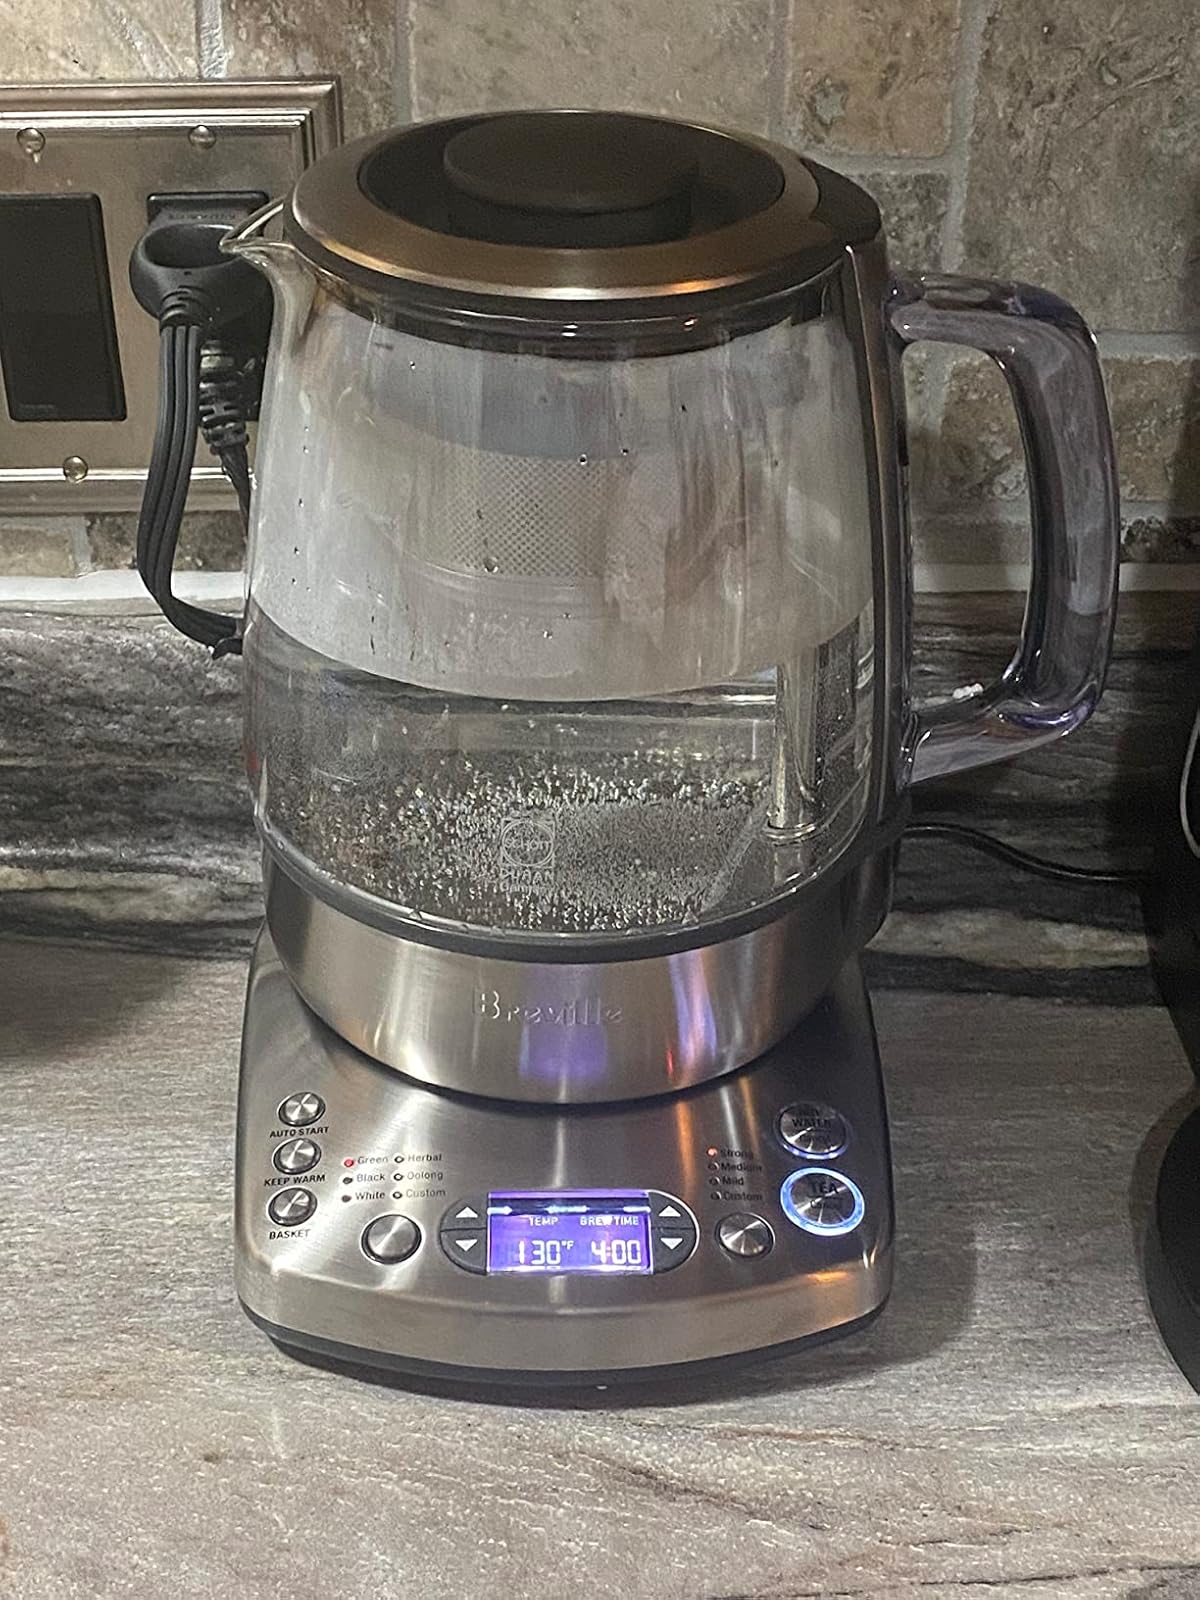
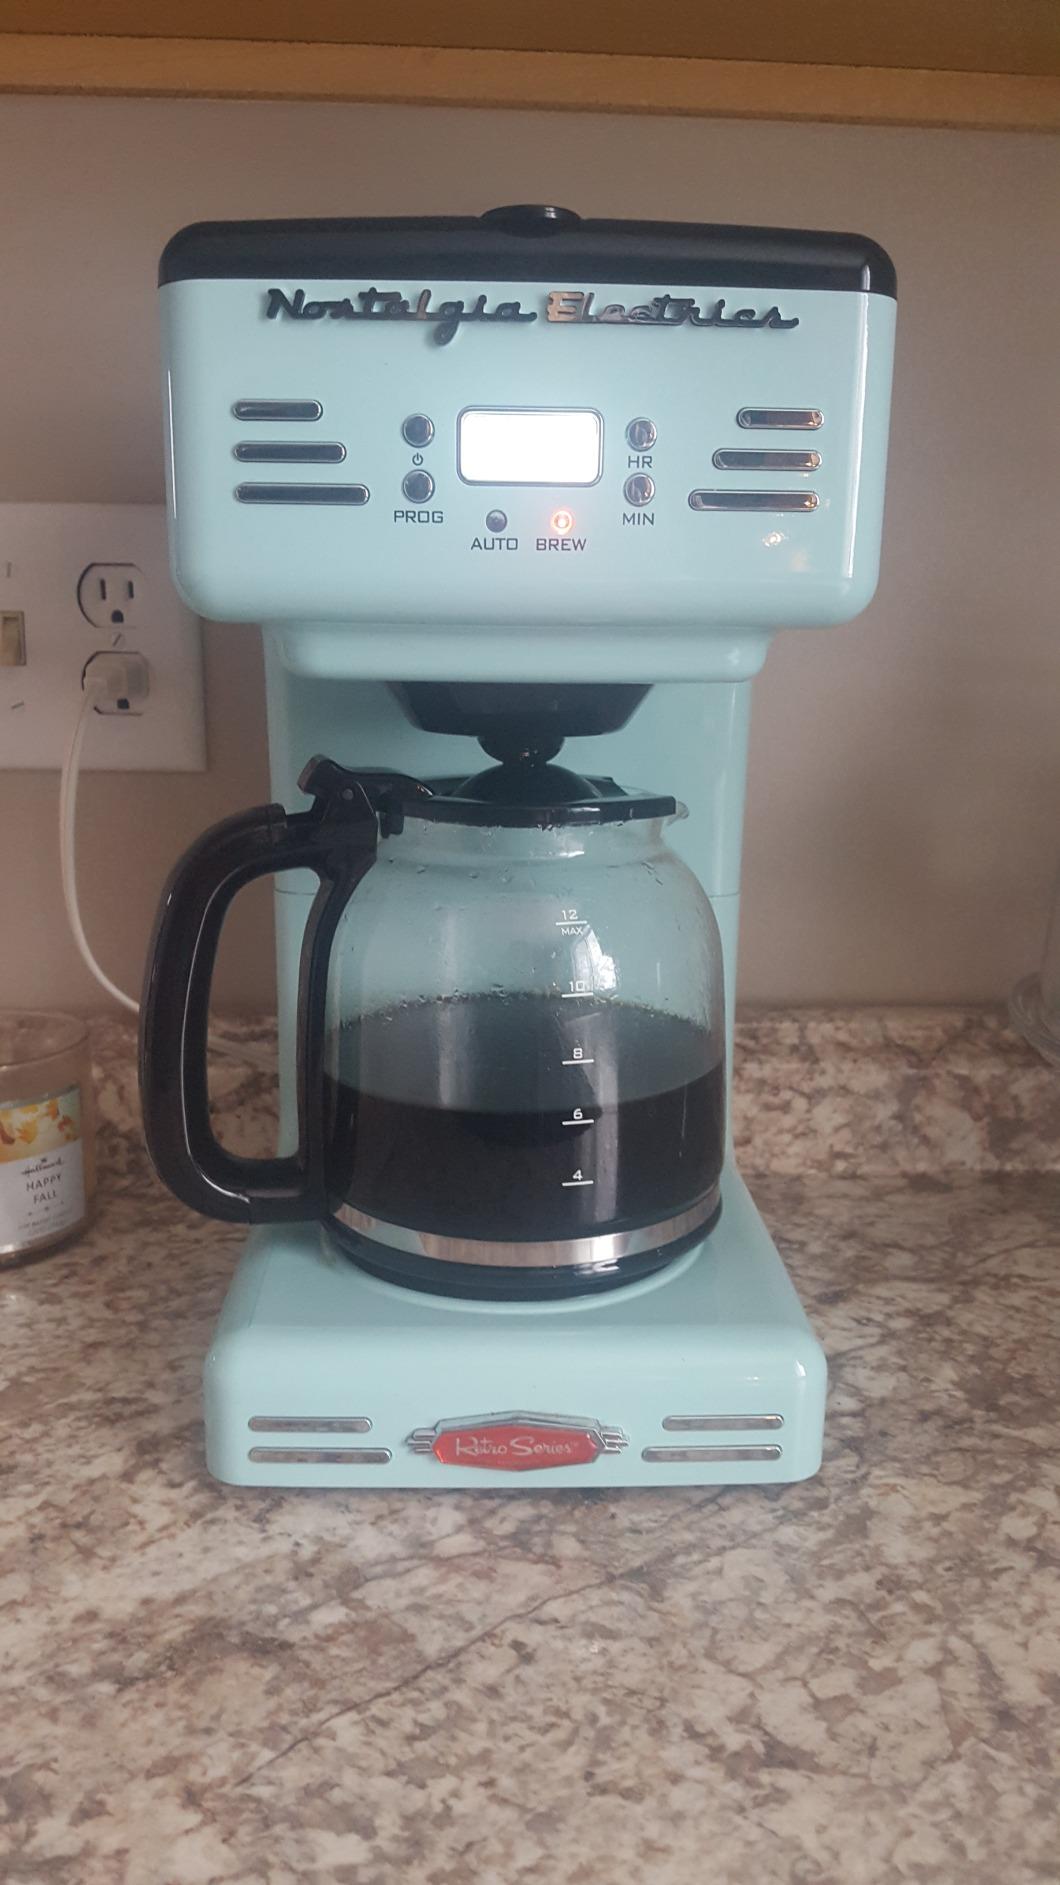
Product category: items_tea
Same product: no